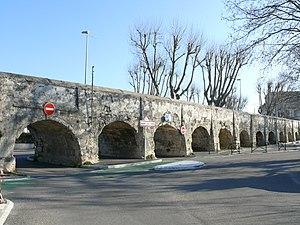
Arles - Aqueduc du pont de Crau
Pont-de-Crau est un village de 3 200 habitants appartenant à la commune d'Arles, dans les Bouches-du-Rhône.